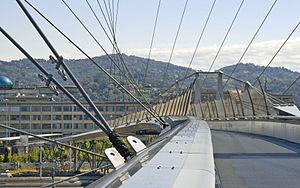
Hugh Dutton est un architecte britannique né le 21 juin 1957. Après sa jeunesse en Jamaïque, il a fait ses études à l'université de Waterloo où il a obtenu son B.E.S. Il a obtenu d'autres diplômes en Angleterre, il a aussi son R.I.B.A. et son A.R.C.U.K. Il vit actuellement à Paris où il a enseigné à l'ESA. Il est également intervenant à Confluence Institute of Innovation and Creative Strategies in Architecture, Lyon. Il a formé la société Hugh Dutton Associés en 1995 spécialisée en architecture, design et ingénierie.